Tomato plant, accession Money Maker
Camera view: bottom (45 deg); turntable rotation: 0 degrees
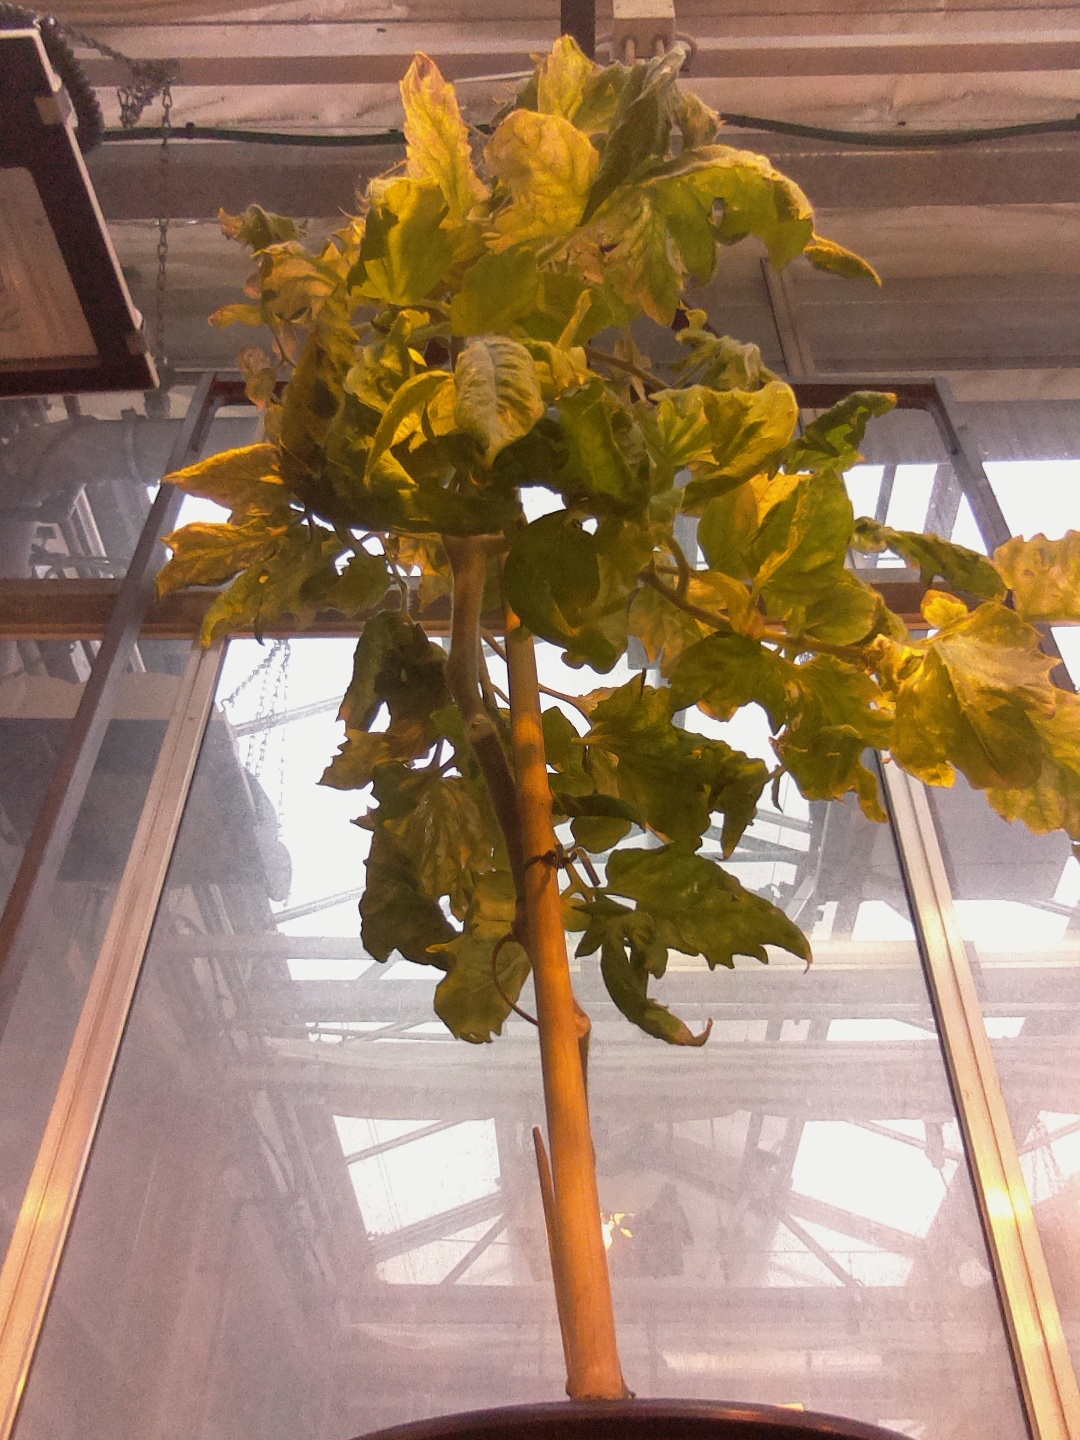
BBCH growth stage 79: 90% -100% of final fruit size